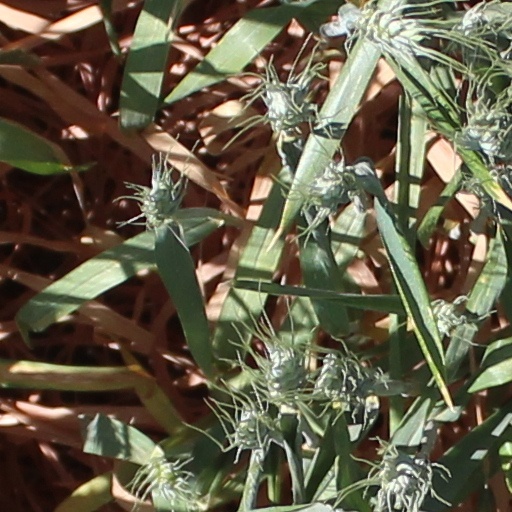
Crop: wheat